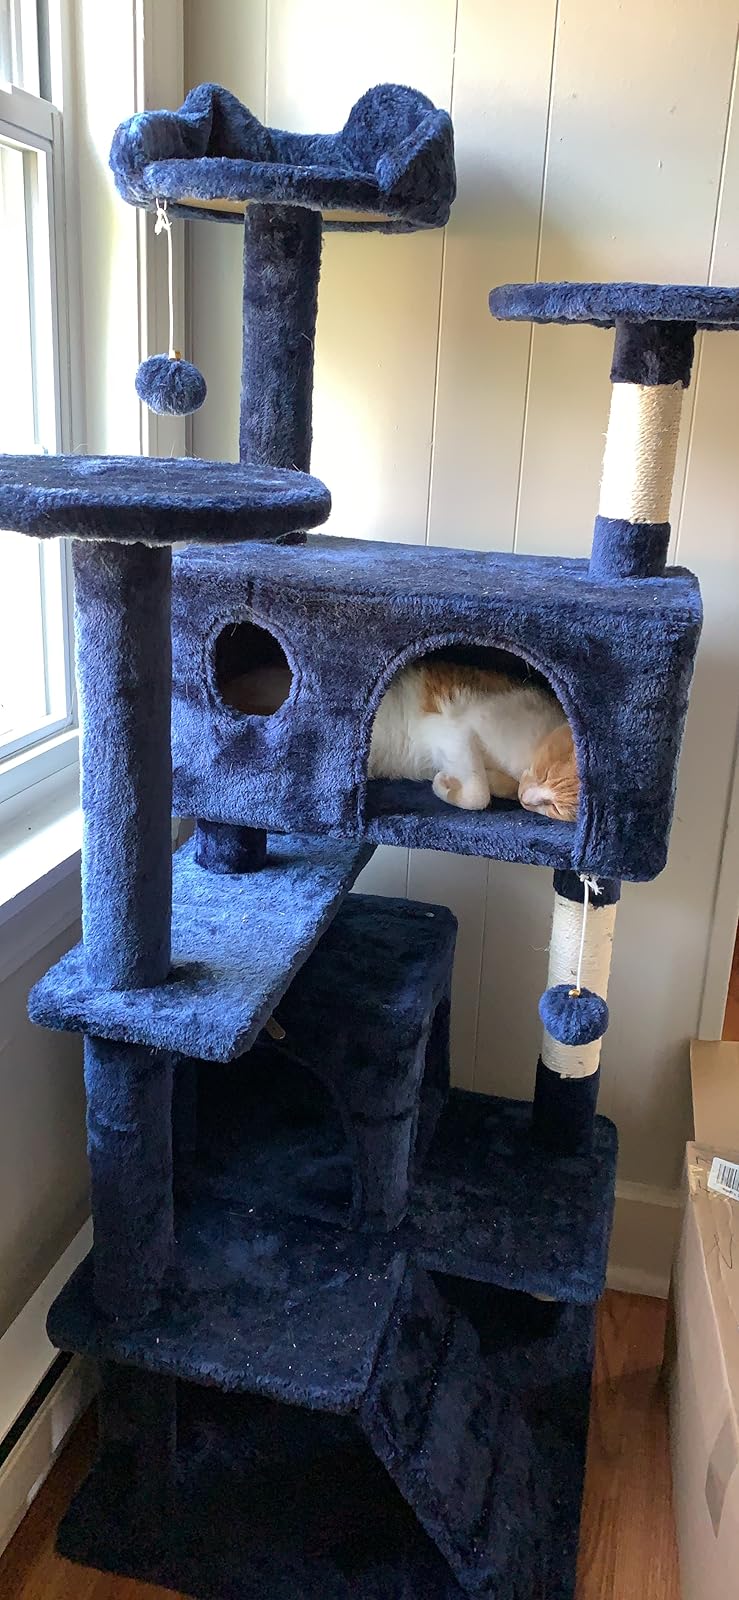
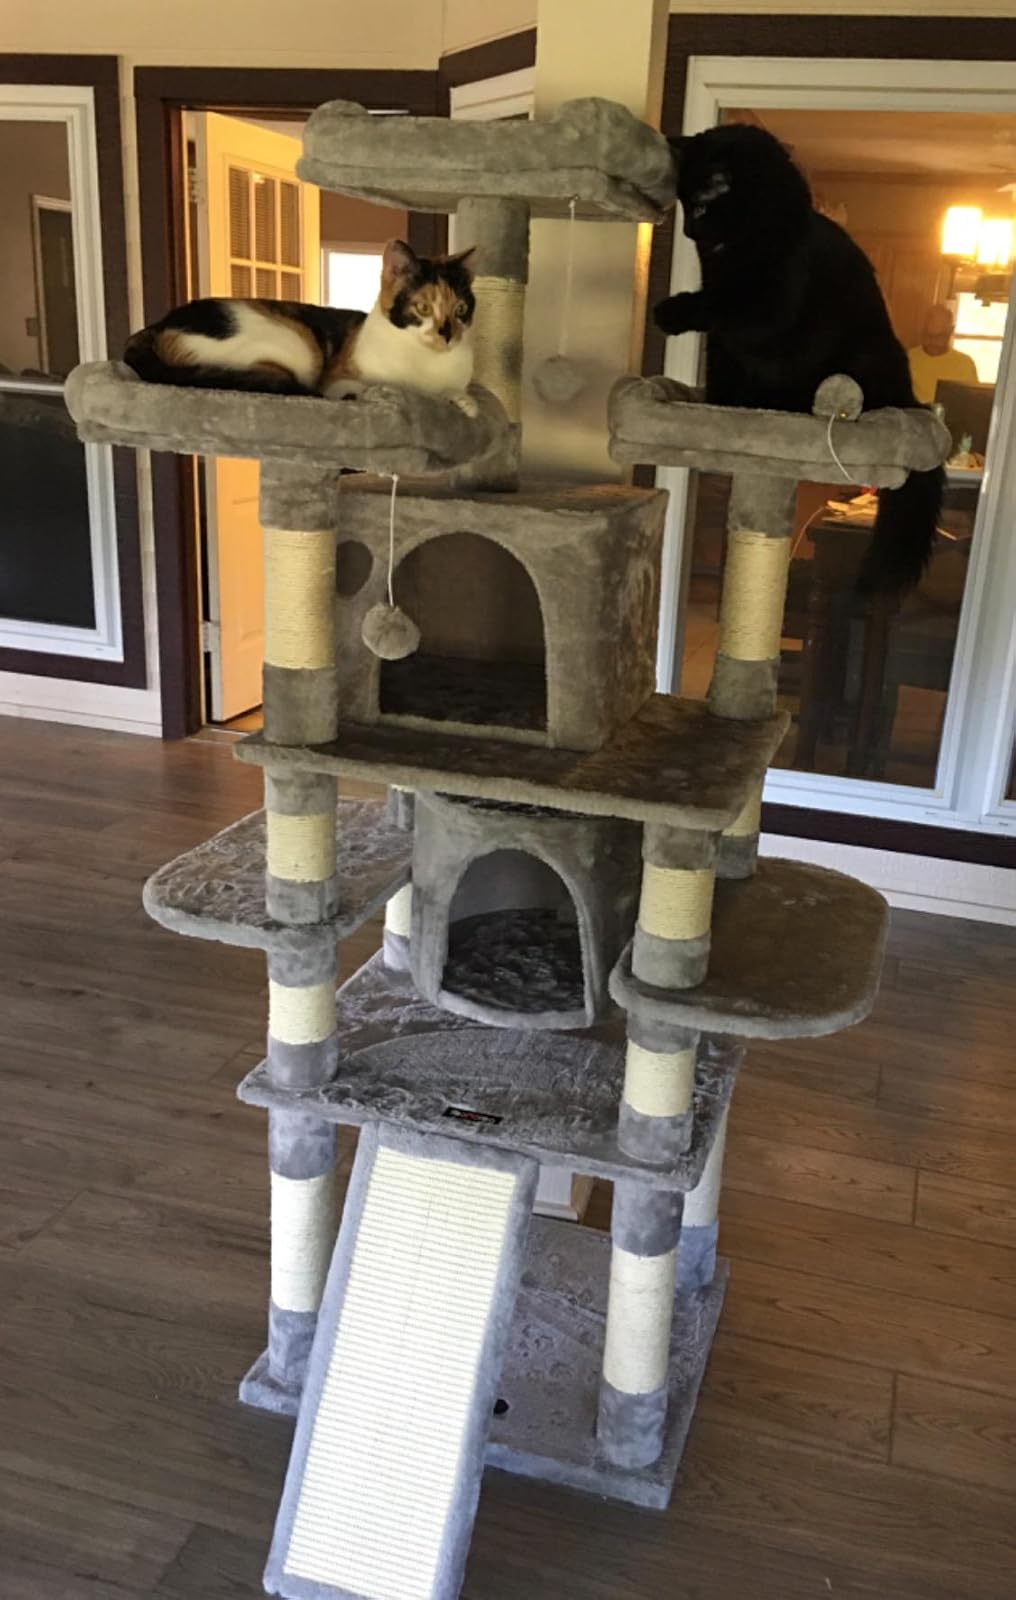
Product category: items_cat tree
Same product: no